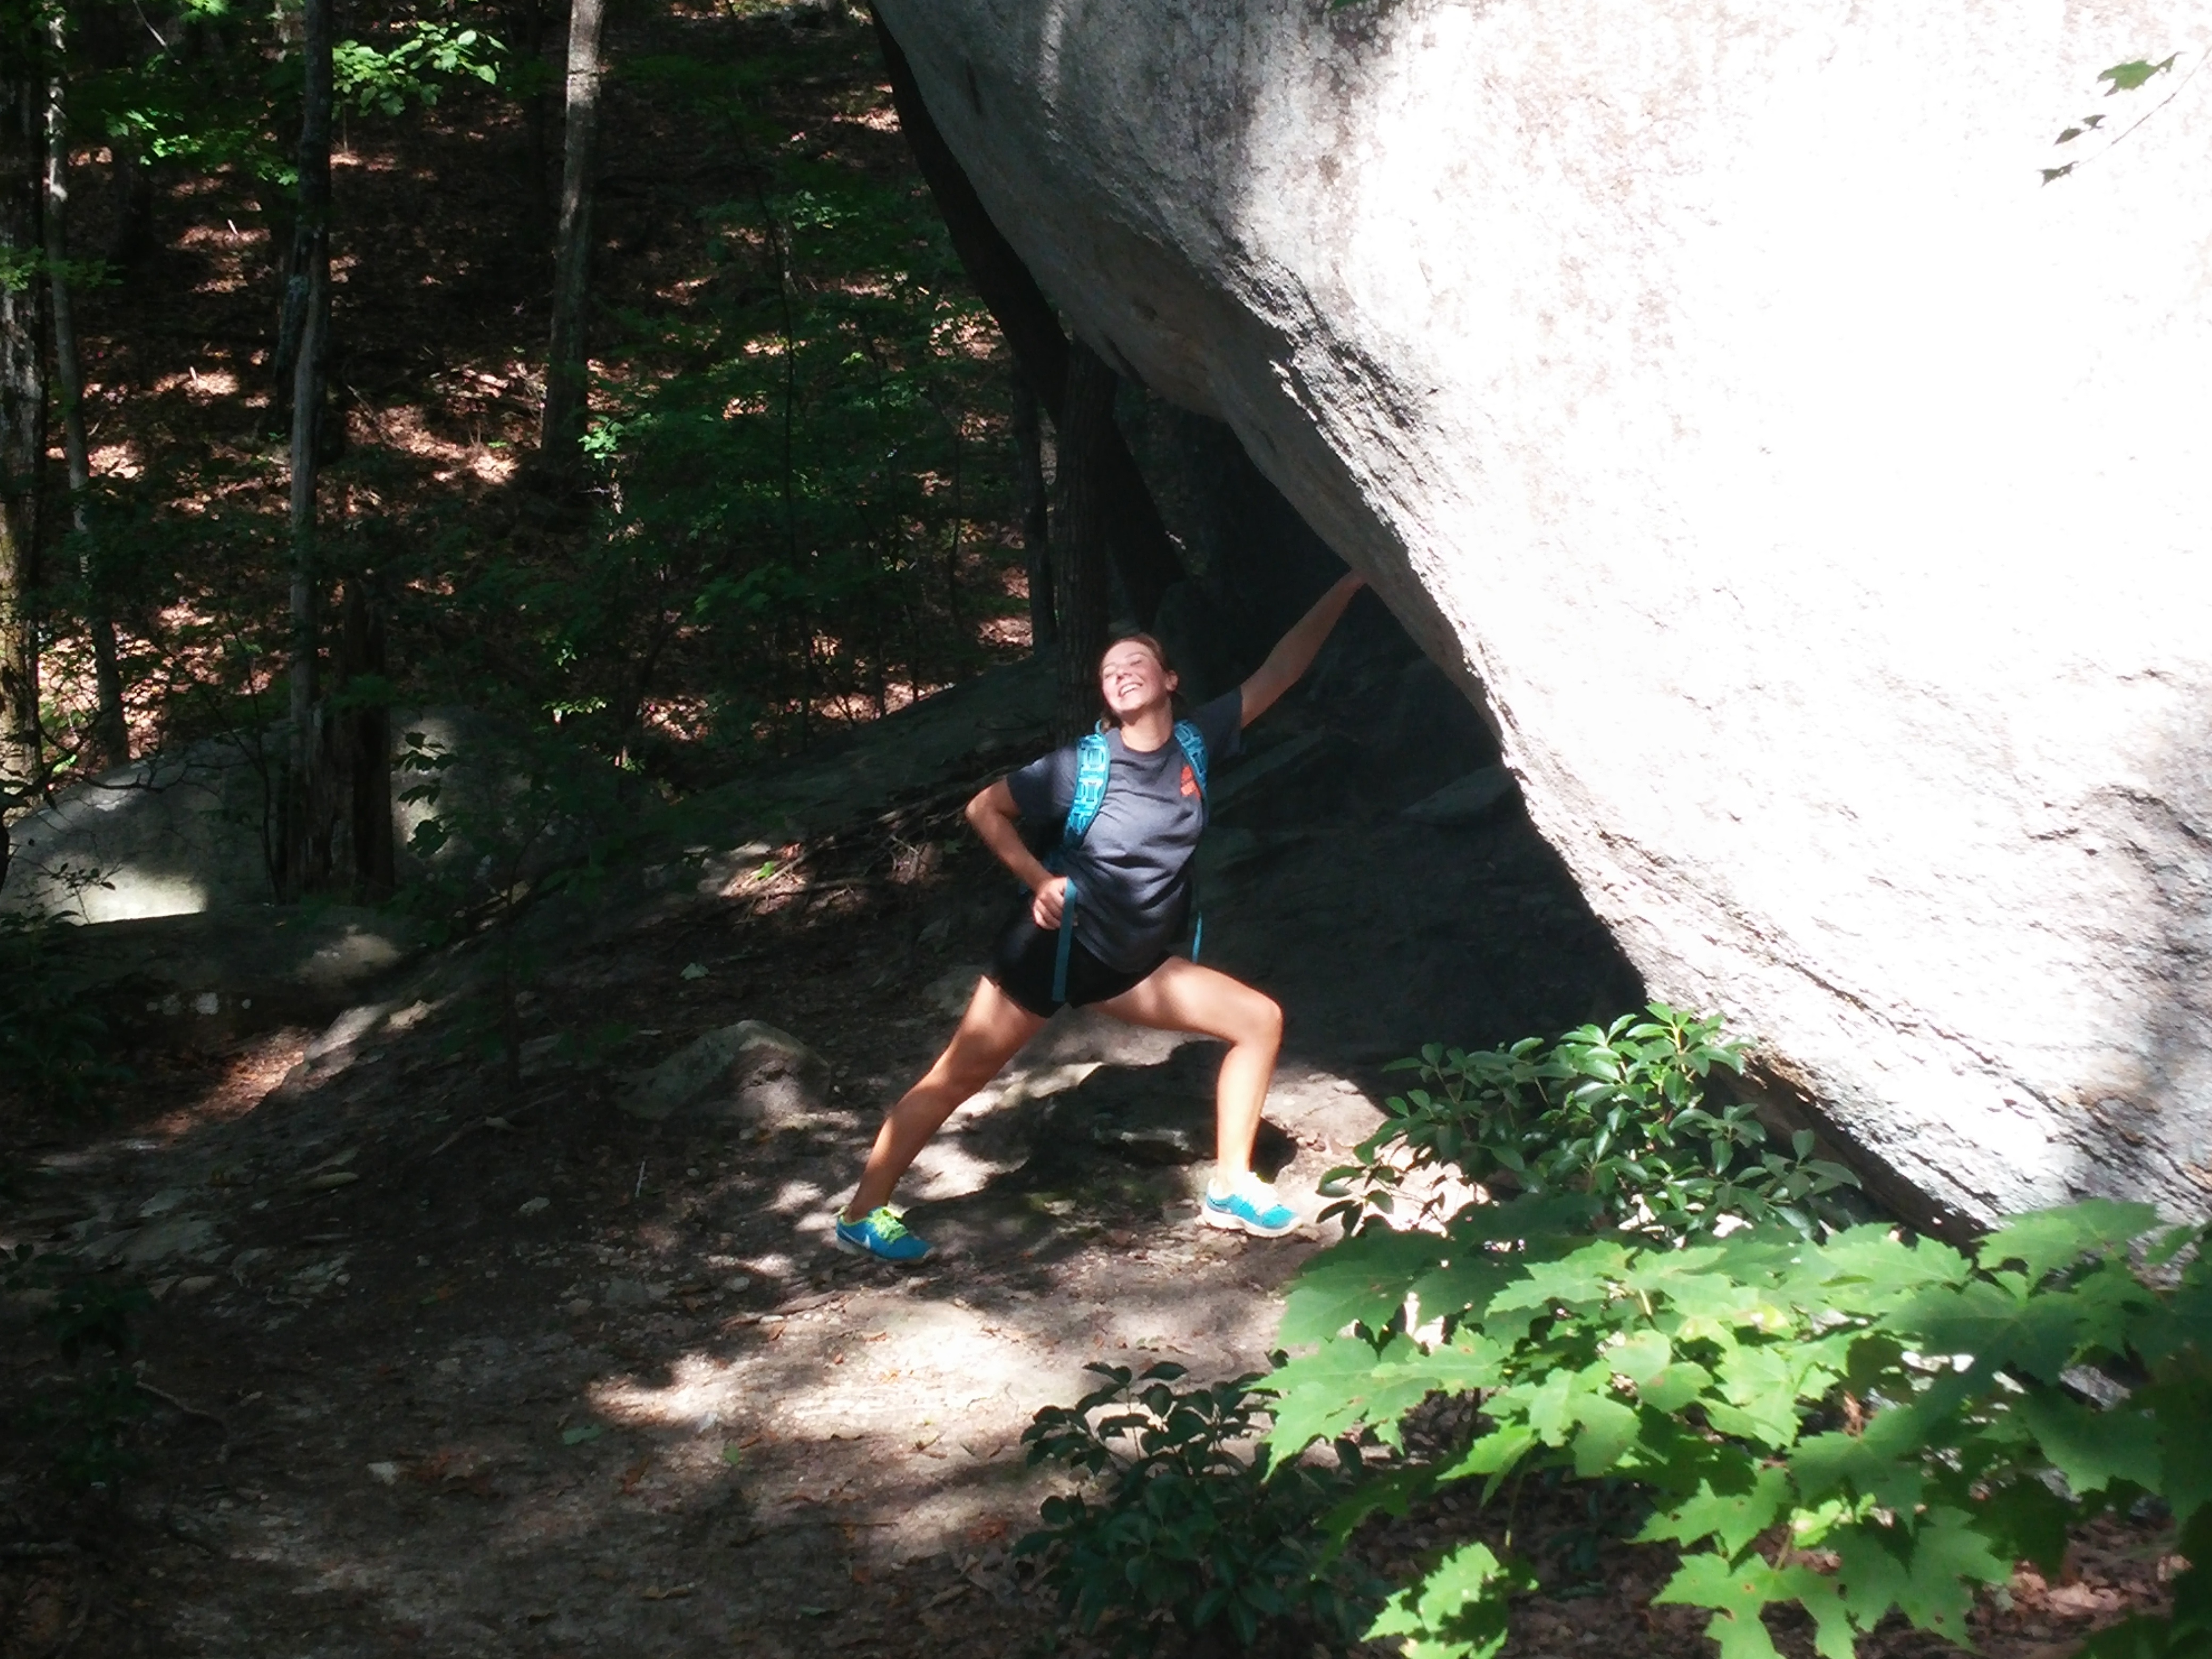
landscape, outdoor, rock, person, woman, trail, adventure, recreation, young, hike, climbing, rock climbing, climber, extreme sport, energy, mountaineering, happiness, sports, trekking, funny, active, strength, triumph, success, outdoor recreation, human action, sport climbing, show off